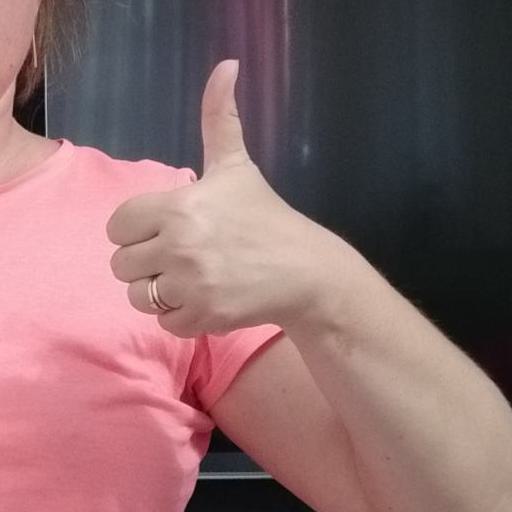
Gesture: like